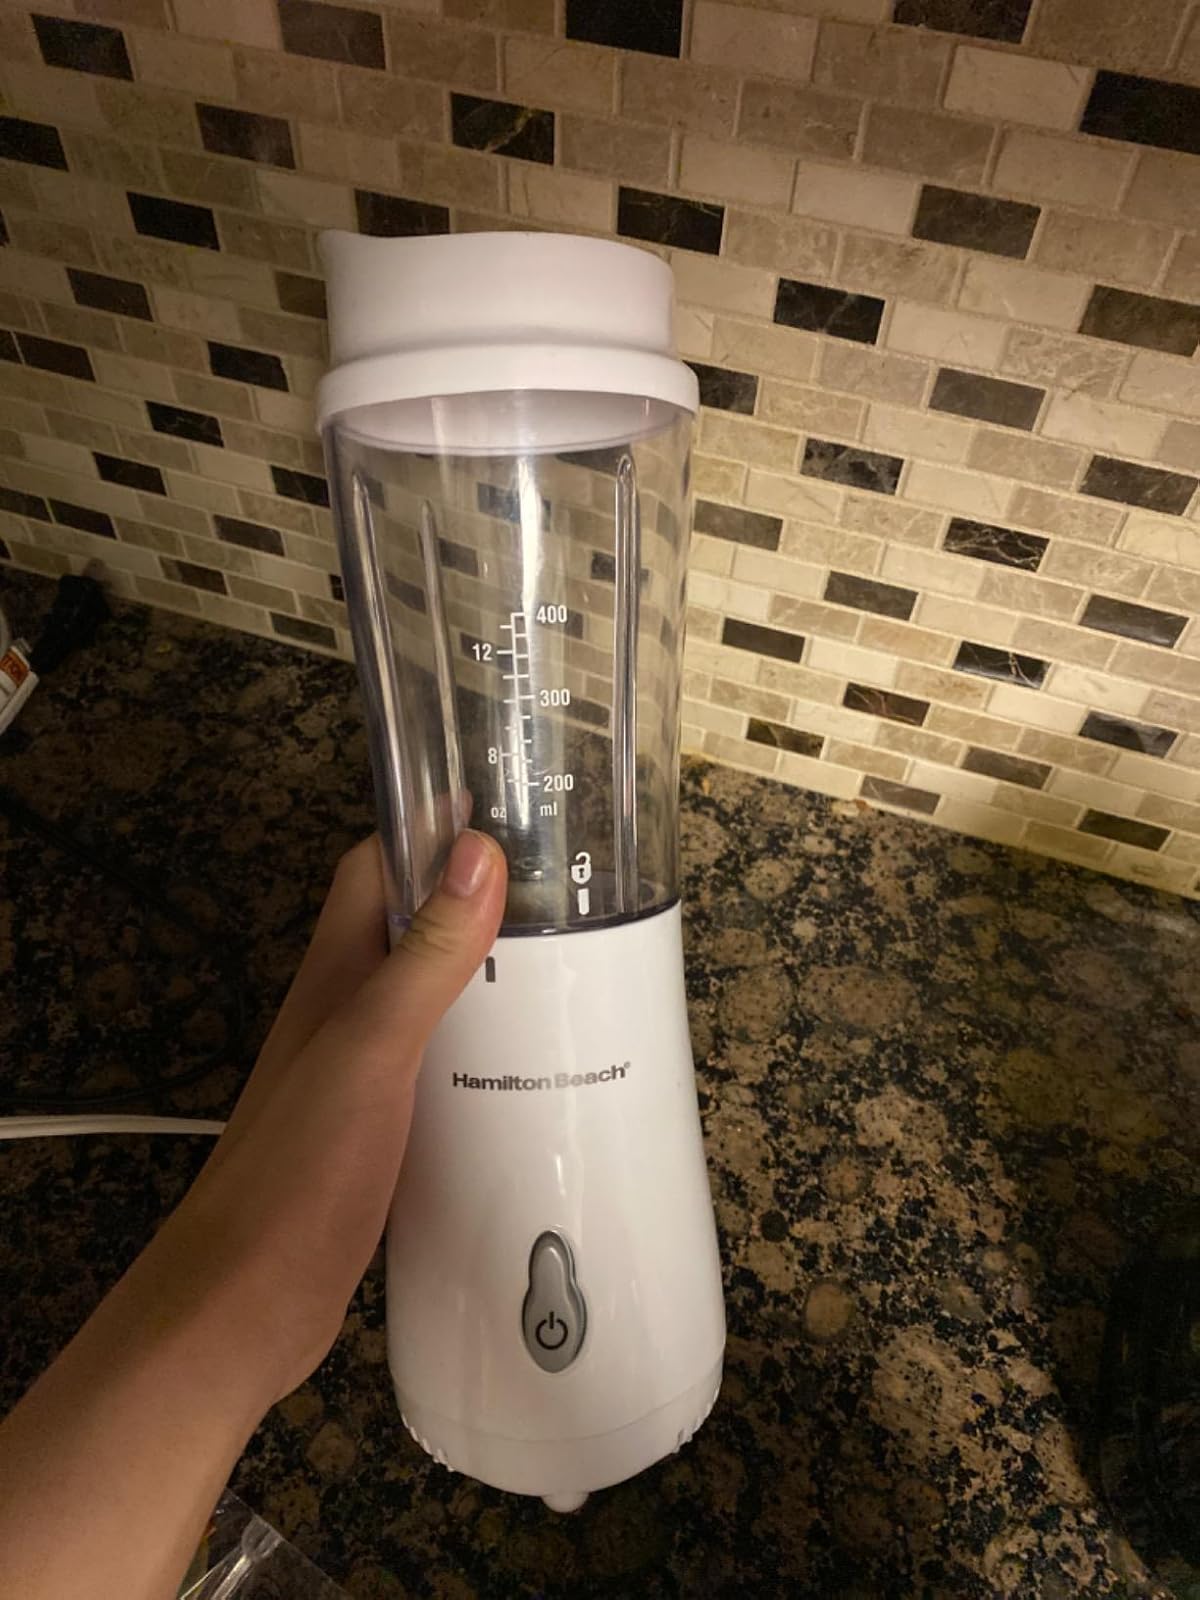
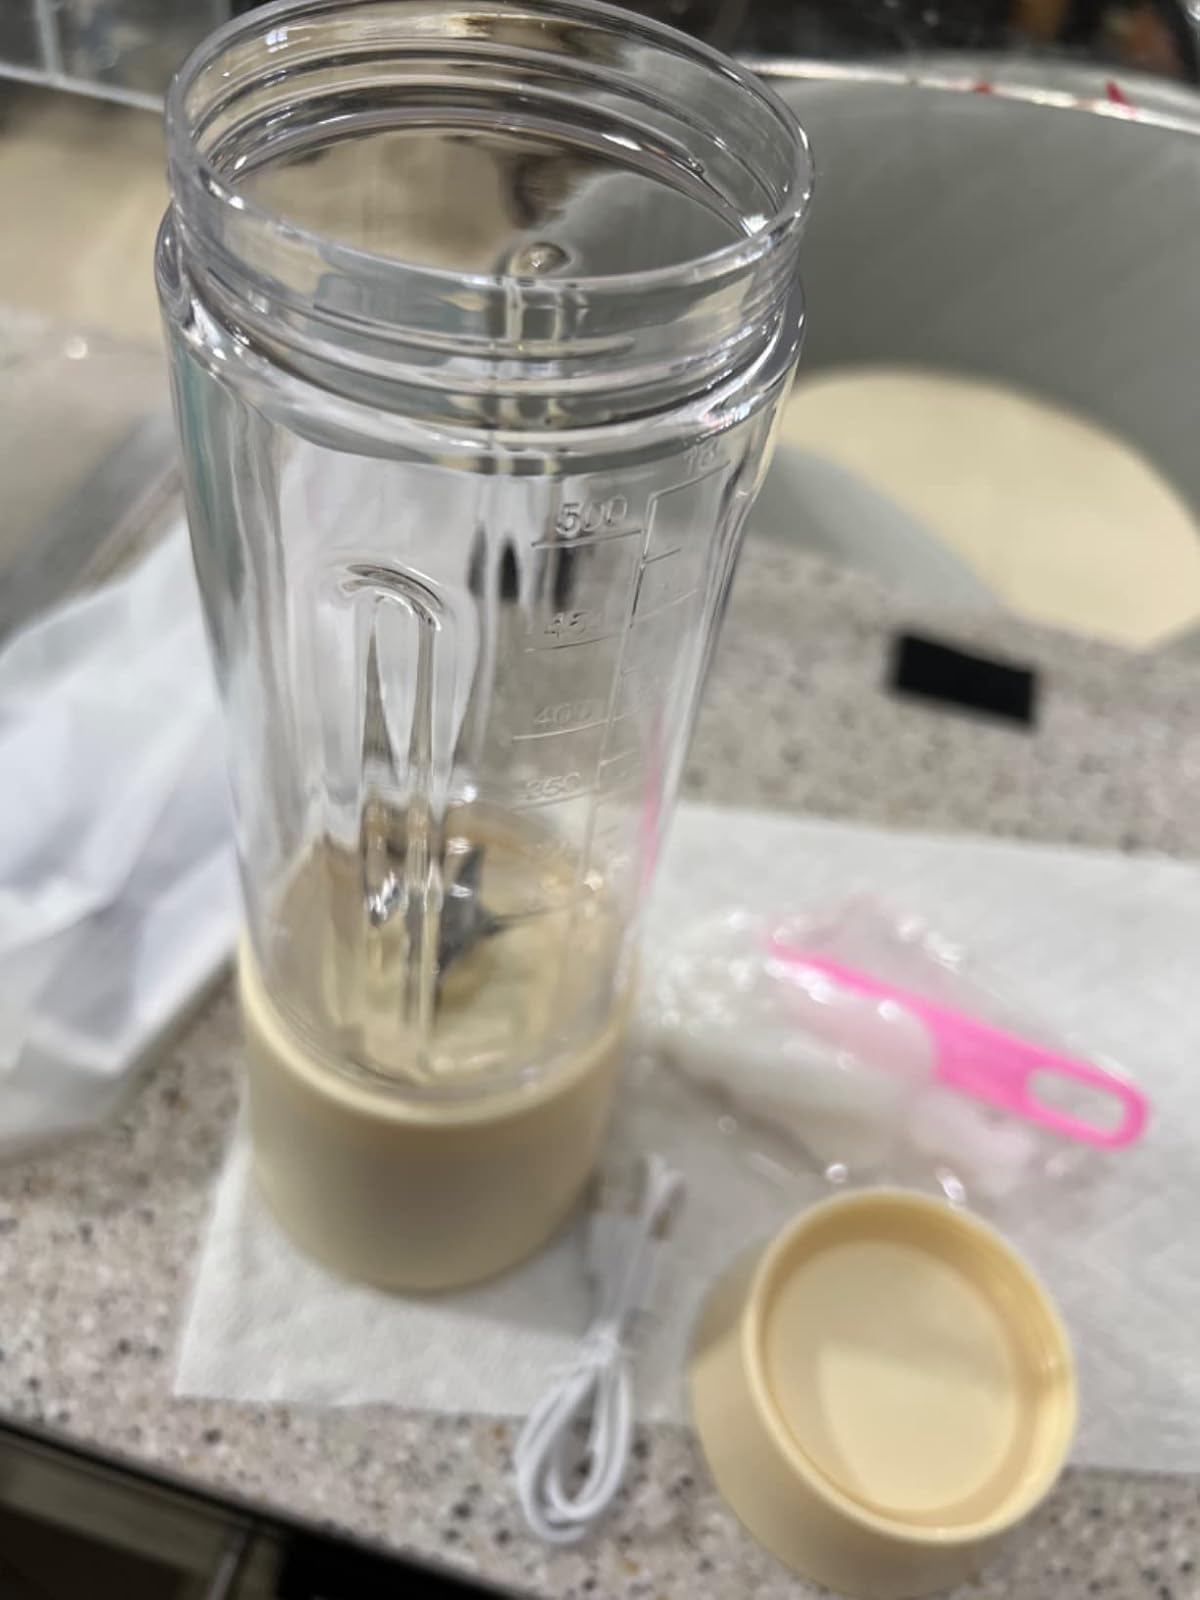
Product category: items_blender
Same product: no